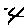
Label: 4